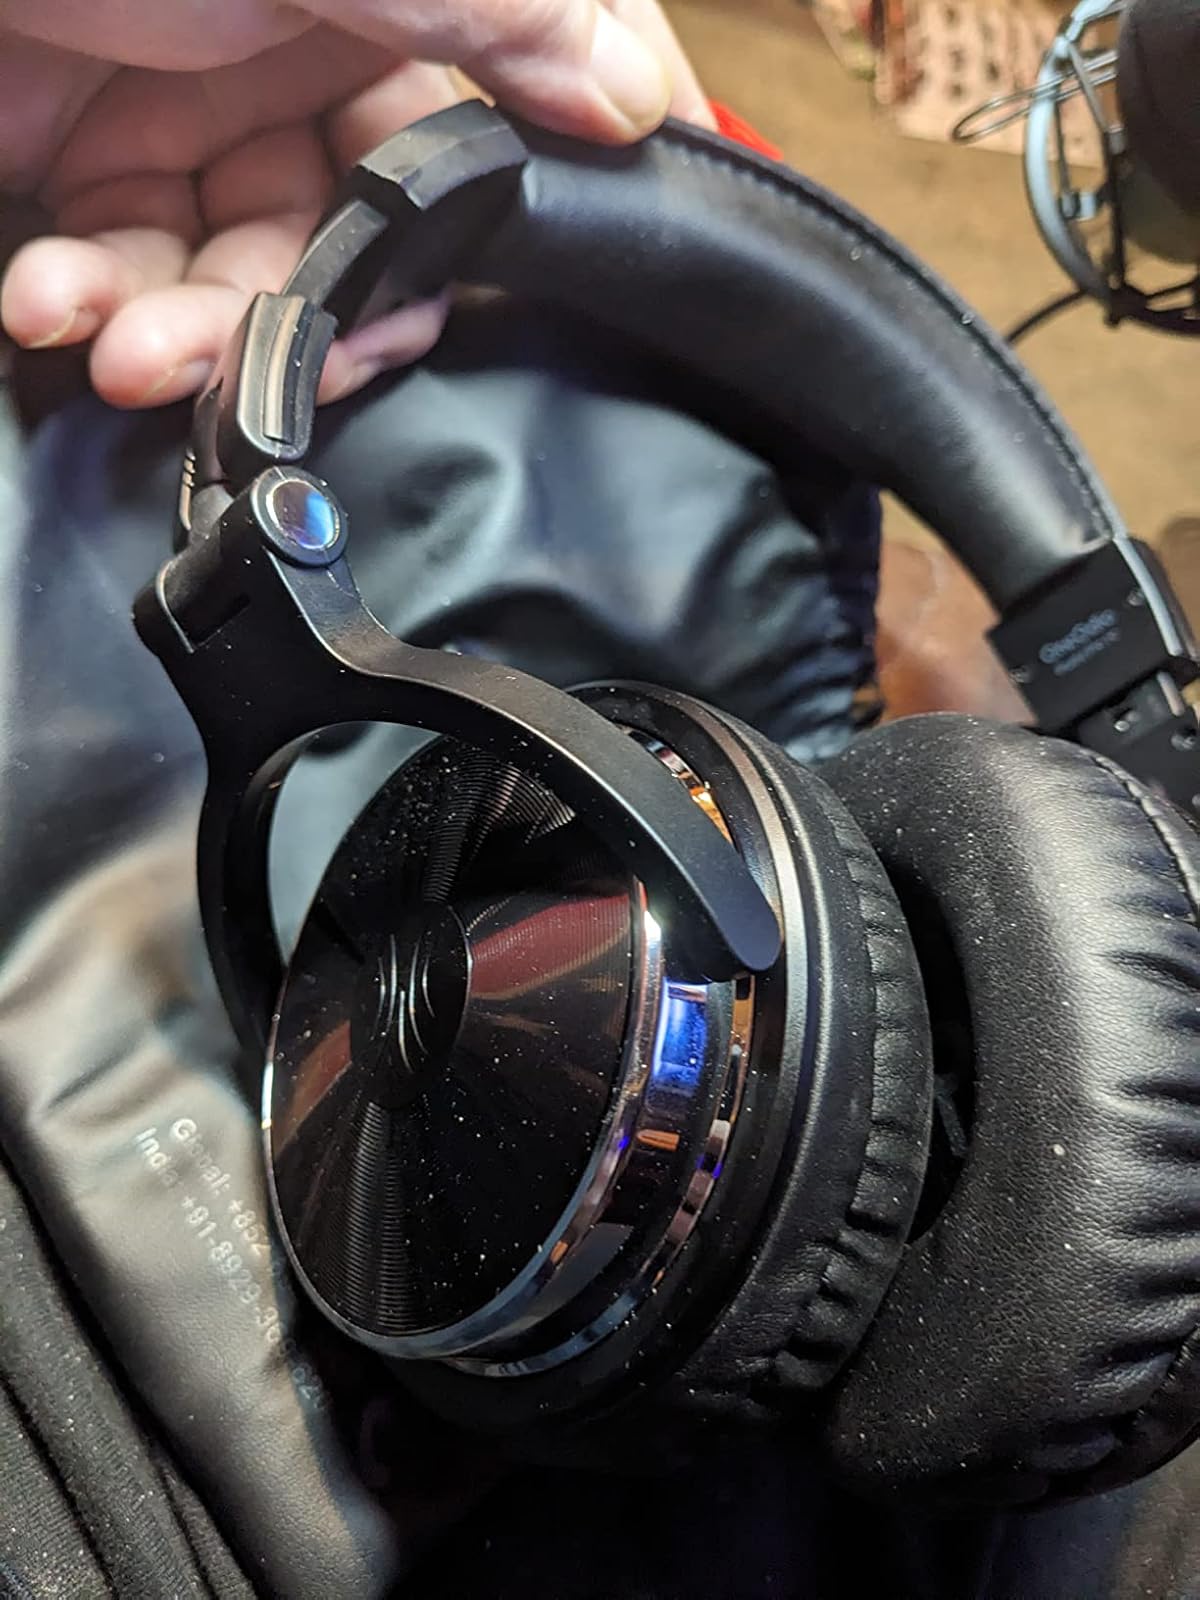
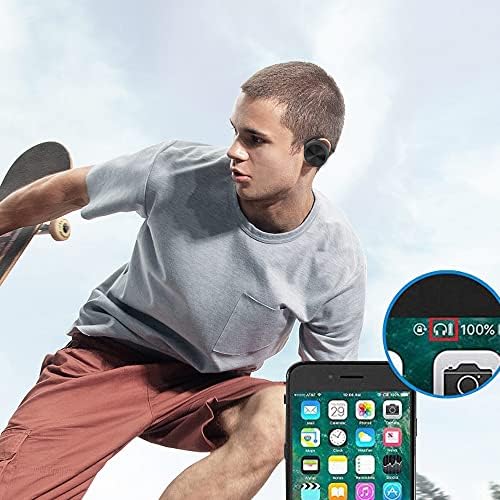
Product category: headphones
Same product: no